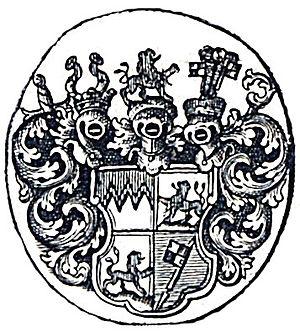
Erlung est évêque de Wurtzbourg de 1105 à sa mort.